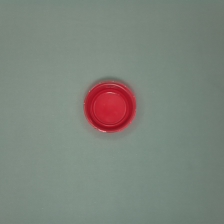
Color: red/orange/pink/fuchsia/brown
Cap type: standard cap